Lauren Jackson

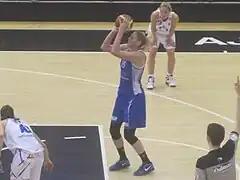
A basketball player lines up a penalty throw. She is wearing a blue top and baggy shorts.

Jackson was still with the Seattle Storm in 2006, coached by Anne Donovan. She was a WNBA All Star again in 2006, and was named to the 2006 All-WNBA First Team. In 2006, she was named to the WNBA All-Decade Team. Jackson of this said "That was cool. It was brilliant to be recognised like that in America. It's a tough, emotionally draining lifestyle there but it's fun." She ranked first in the league with the number of free throws with 170.